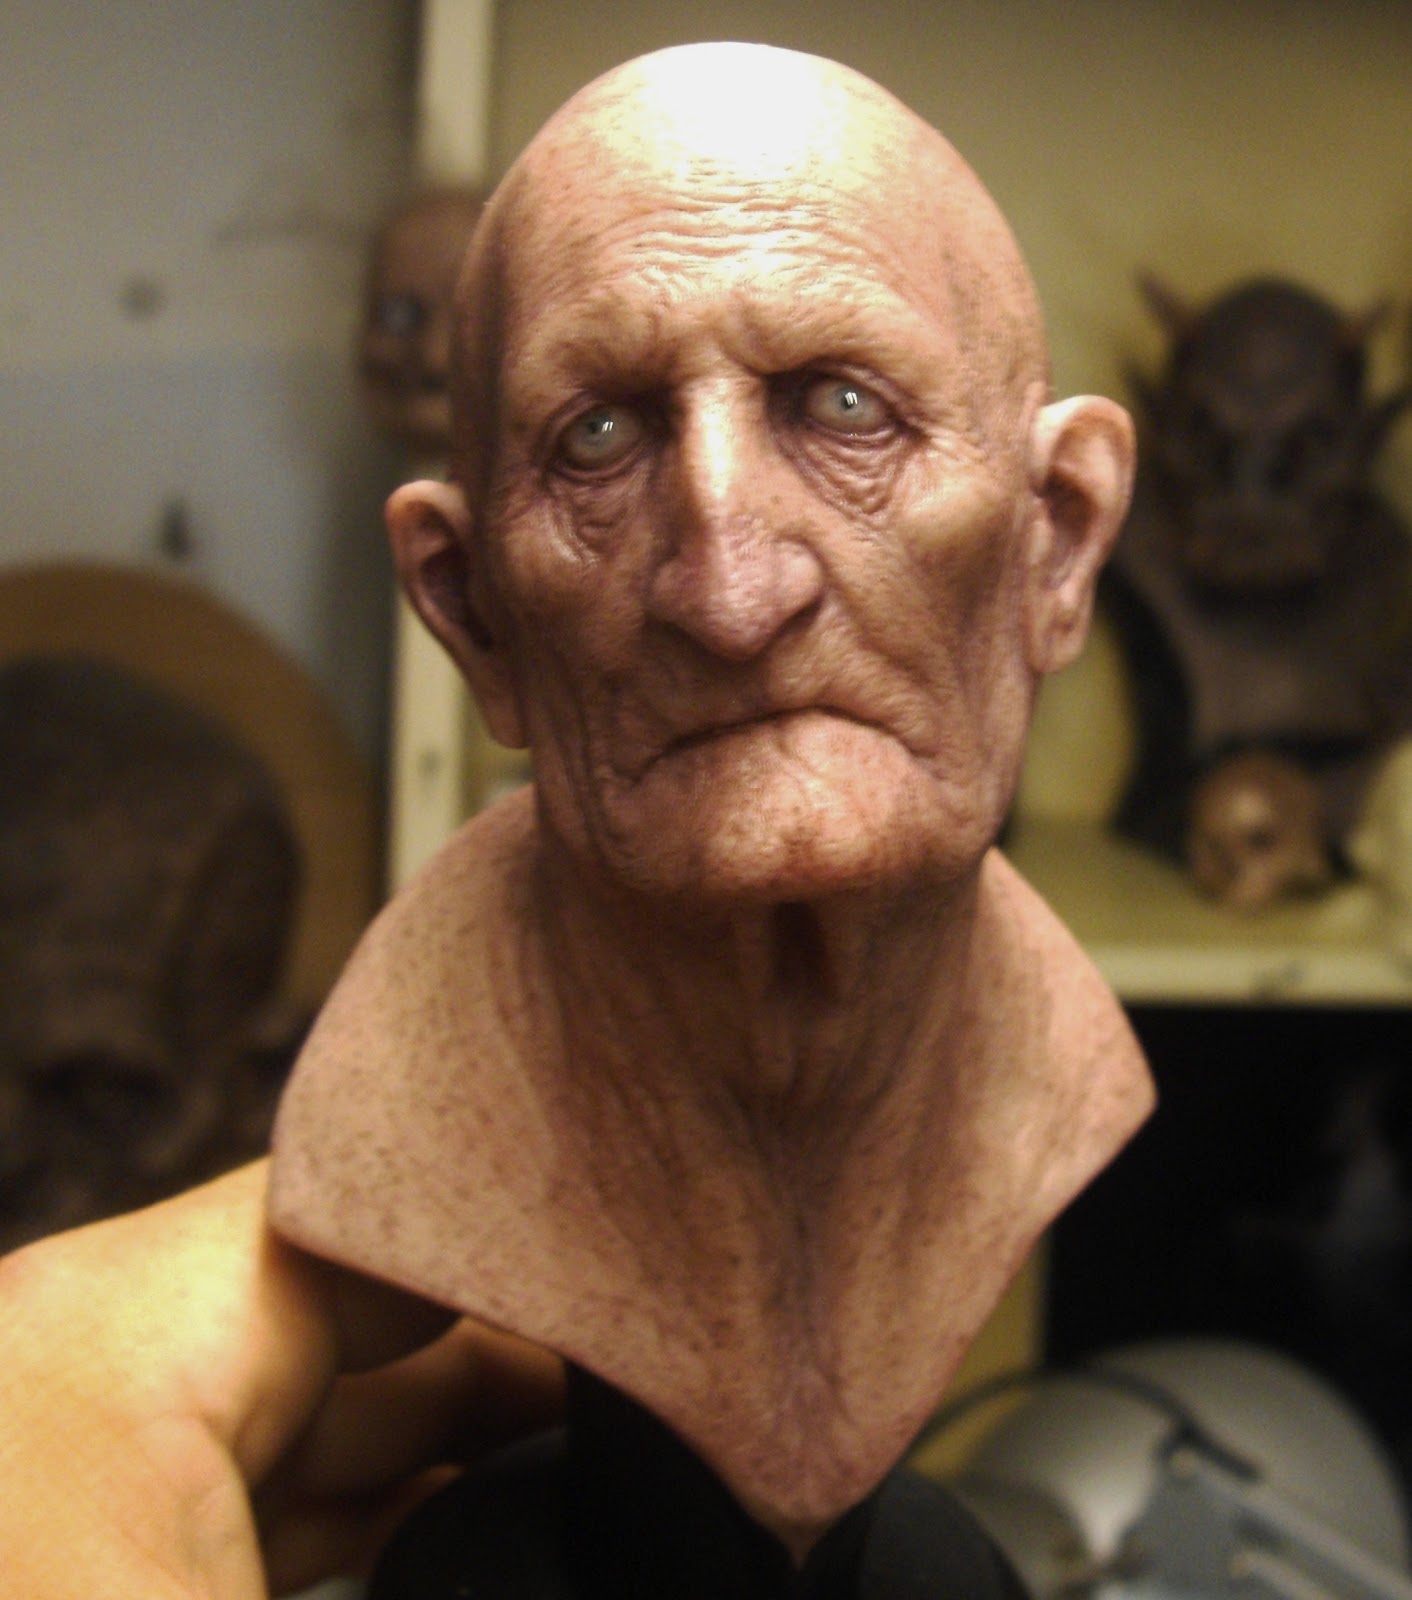
Label: Colored